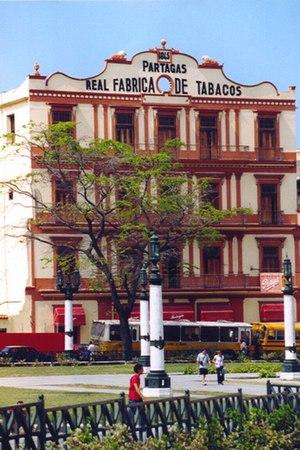
Fabrique des cigares Partagas à La Havane, Cuba.